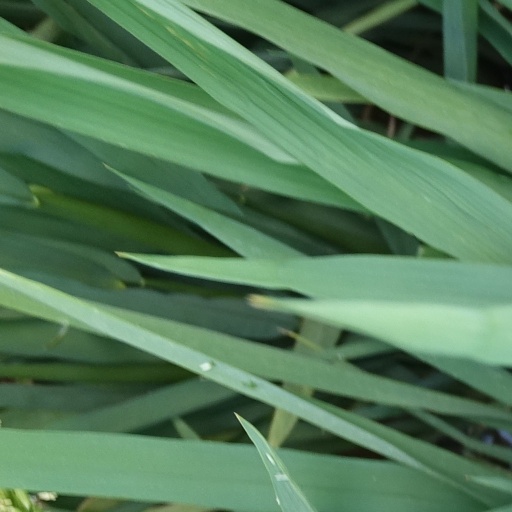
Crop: rice